Pulitzer Prize Playhouse

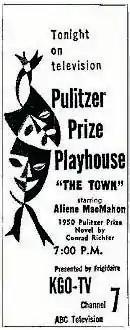
"Oakland Tribune" ad (January 30, 1952)

Pulitzer Prize Playhouse is an American drama anthology television series which offered adaptations of Pulitzer Prize-winning plays, novels, and stories. The journalist Elmer Davis was the host and narrator of this 1950–1952 ABC series.